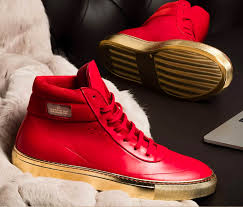
Label: Sneaker